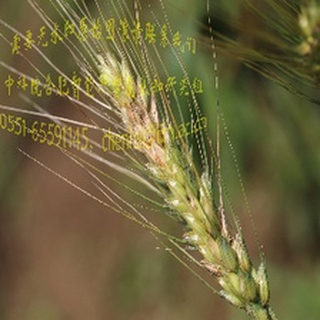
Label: wheat_fusarium_head_blight